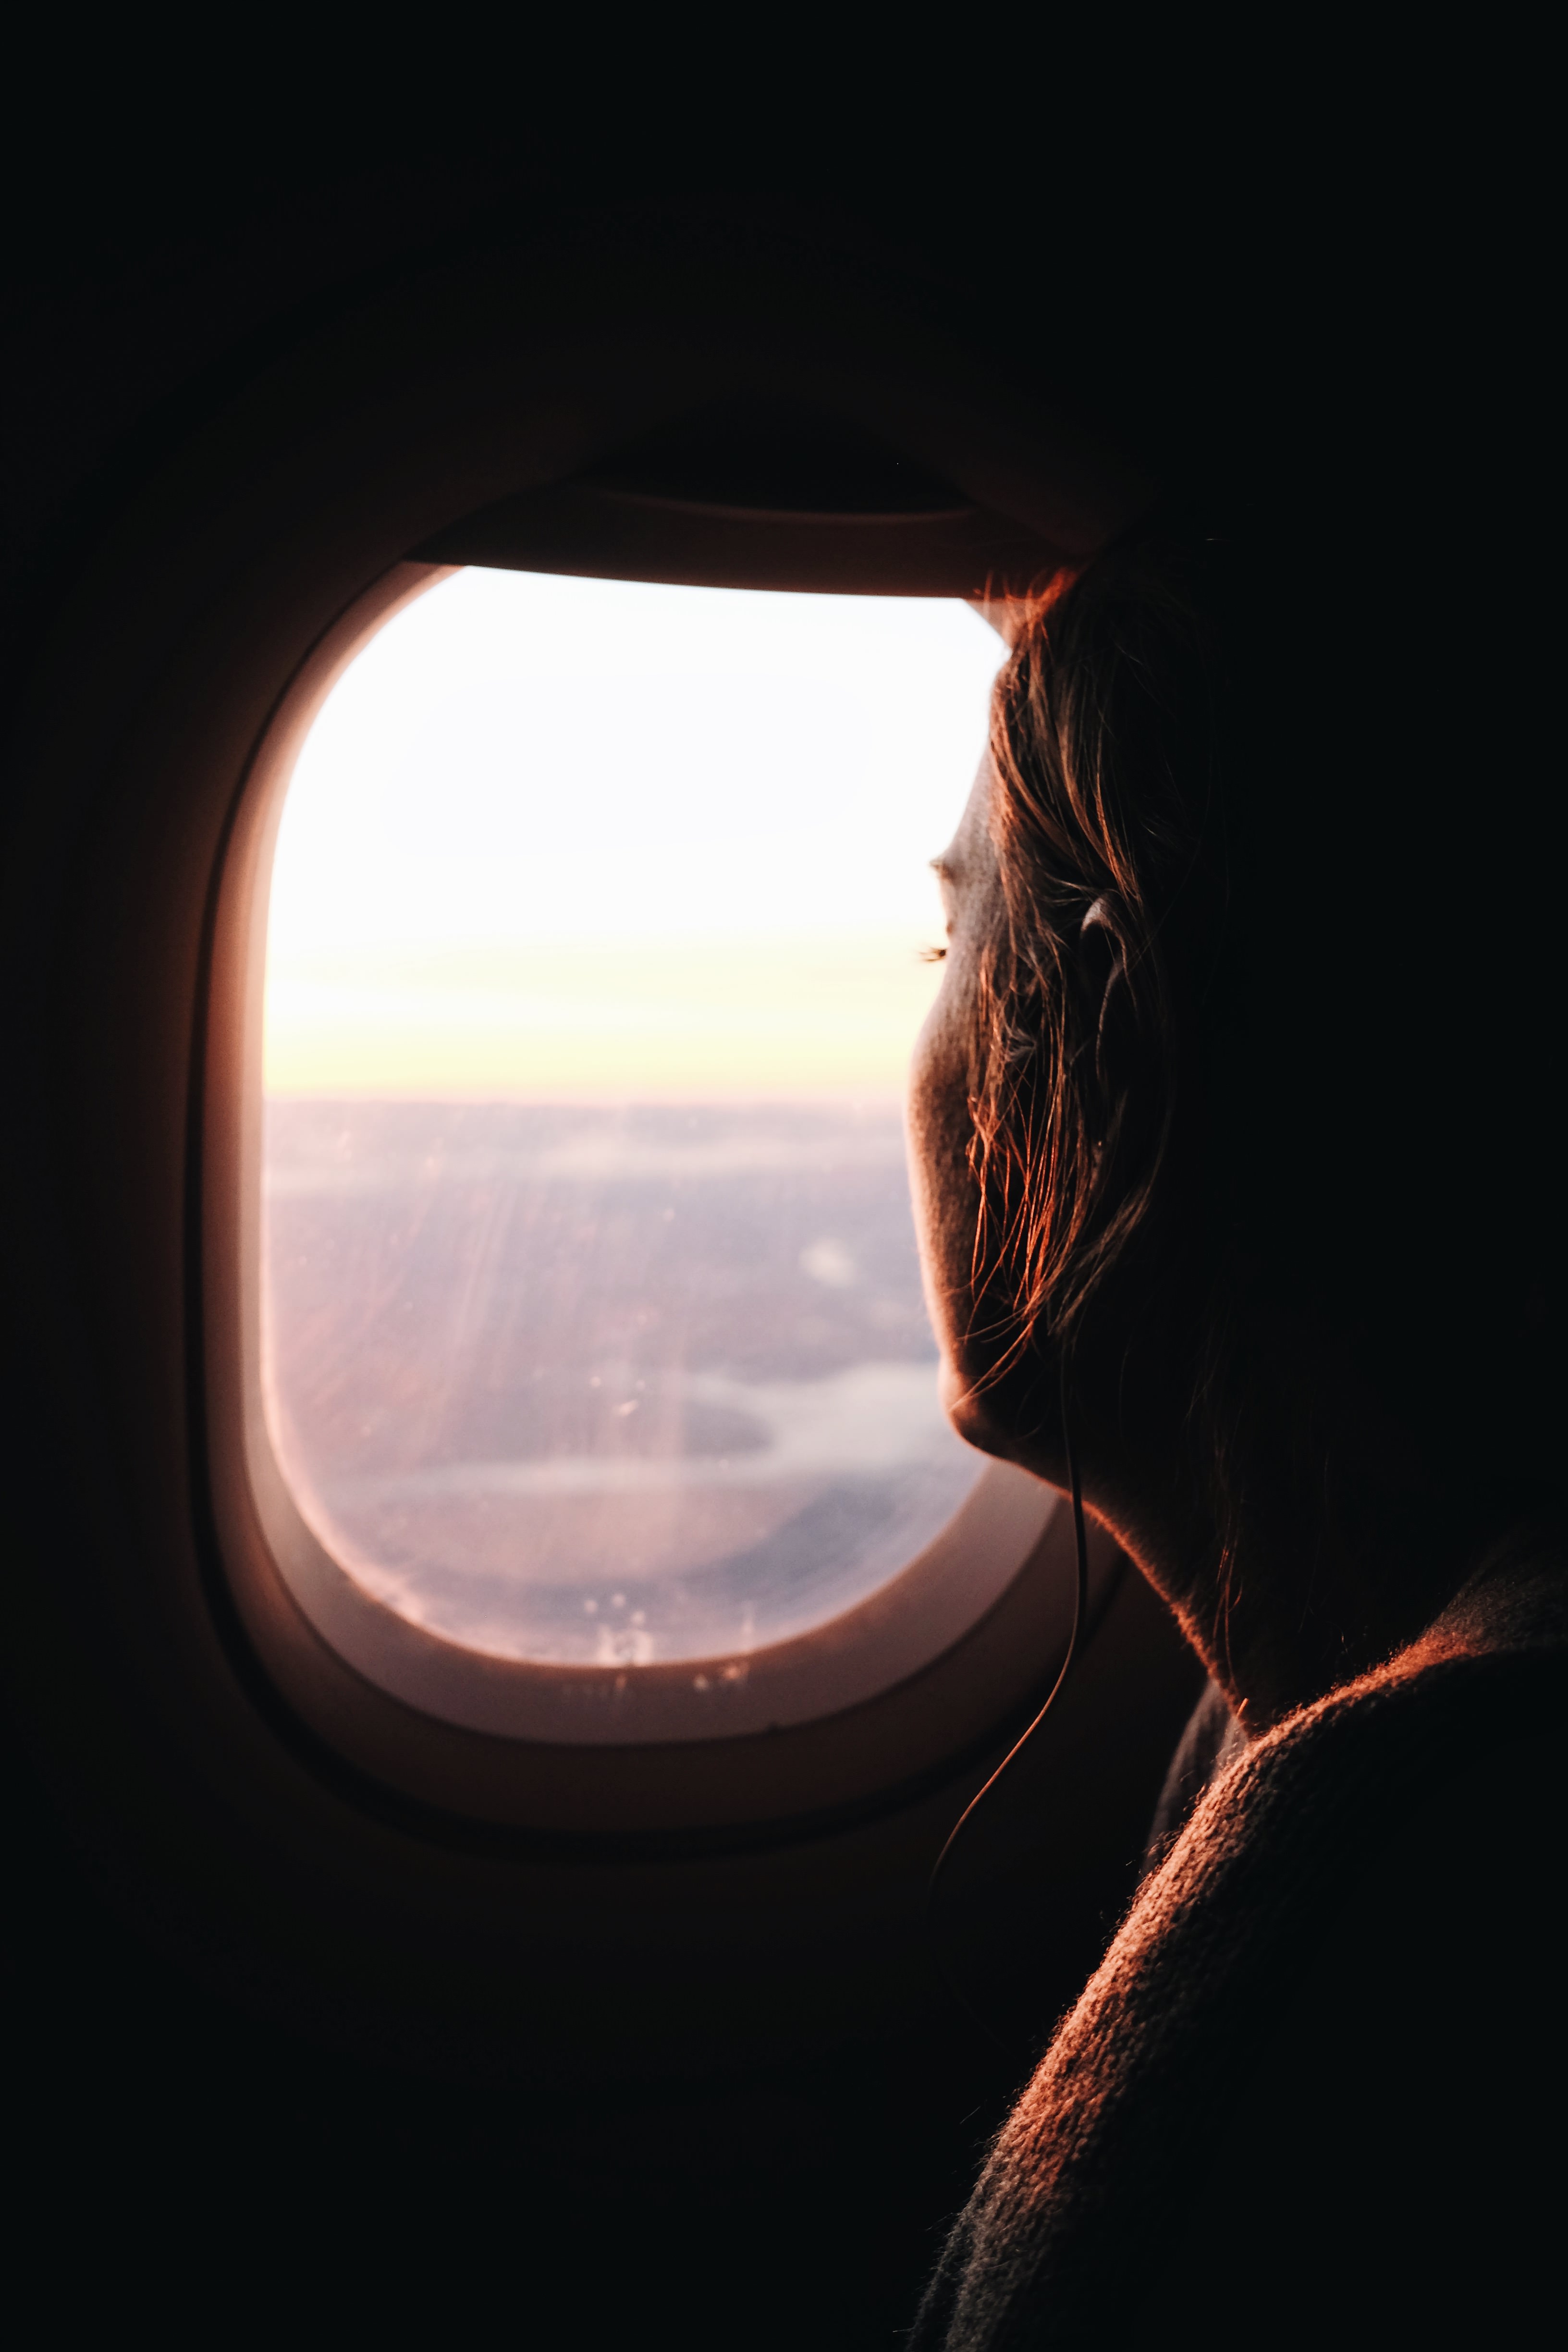
hand, water, silhouette, person, light, blur, sun, woman, photography, sunlight, morning, window, travel, reflection, color, darkness, black, lighting, cord, side view, outdoors, organ, shape